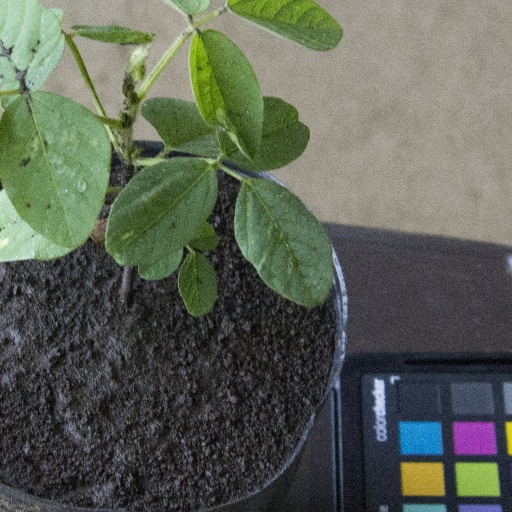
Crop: soybean